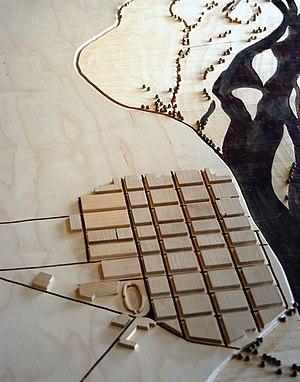
Flavia Solva est l'une des onze colonies romaines fondées en 70 par l'empereur Vespasien sur les rives de la Mur dans la province de Noricum, près de l'actuelle ville autrichienne de Wagna en Styrie. Elle possédait le statut de municipe.
Wagna est une commune autrichienne du district de Leibnitz en Styrie, située à la confluence des rivières Sulm et Mur près de Leibnitz. Ses origines remontent à sa fondation par l'empereur romain Vespasien en 70, sous le nom de la colonie de Flavia Solva, mais le site est peut-être occupé dès la période celtique du Hallstatt.